Argentina during World War II

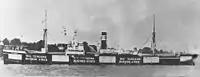
The cargo ship , which the sank in error off New York on 22 June 1942

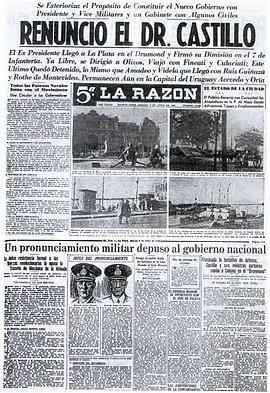
A newspaper announcing the 1943 military coup.

The situation changed dramatically after the Japanese attack on Pearl Harbor and the subsequent American declaration of war upon Japan. During the Third Consultation Meeting of Foreign Ministers of the Americas (1942 Rio Conference), the United States of America tried to get every Latin American country to join the Allies to generate a continent-wide resistance to the Axis. But the government of Castillo, through foreign minister Enrique Ruiz Guiñazu, opposed the American proposal. From that moment onwards, relations between both countries worsened, and American pressure for Argentine entry into the war began to increase.